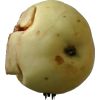
Label: Apple hit 1